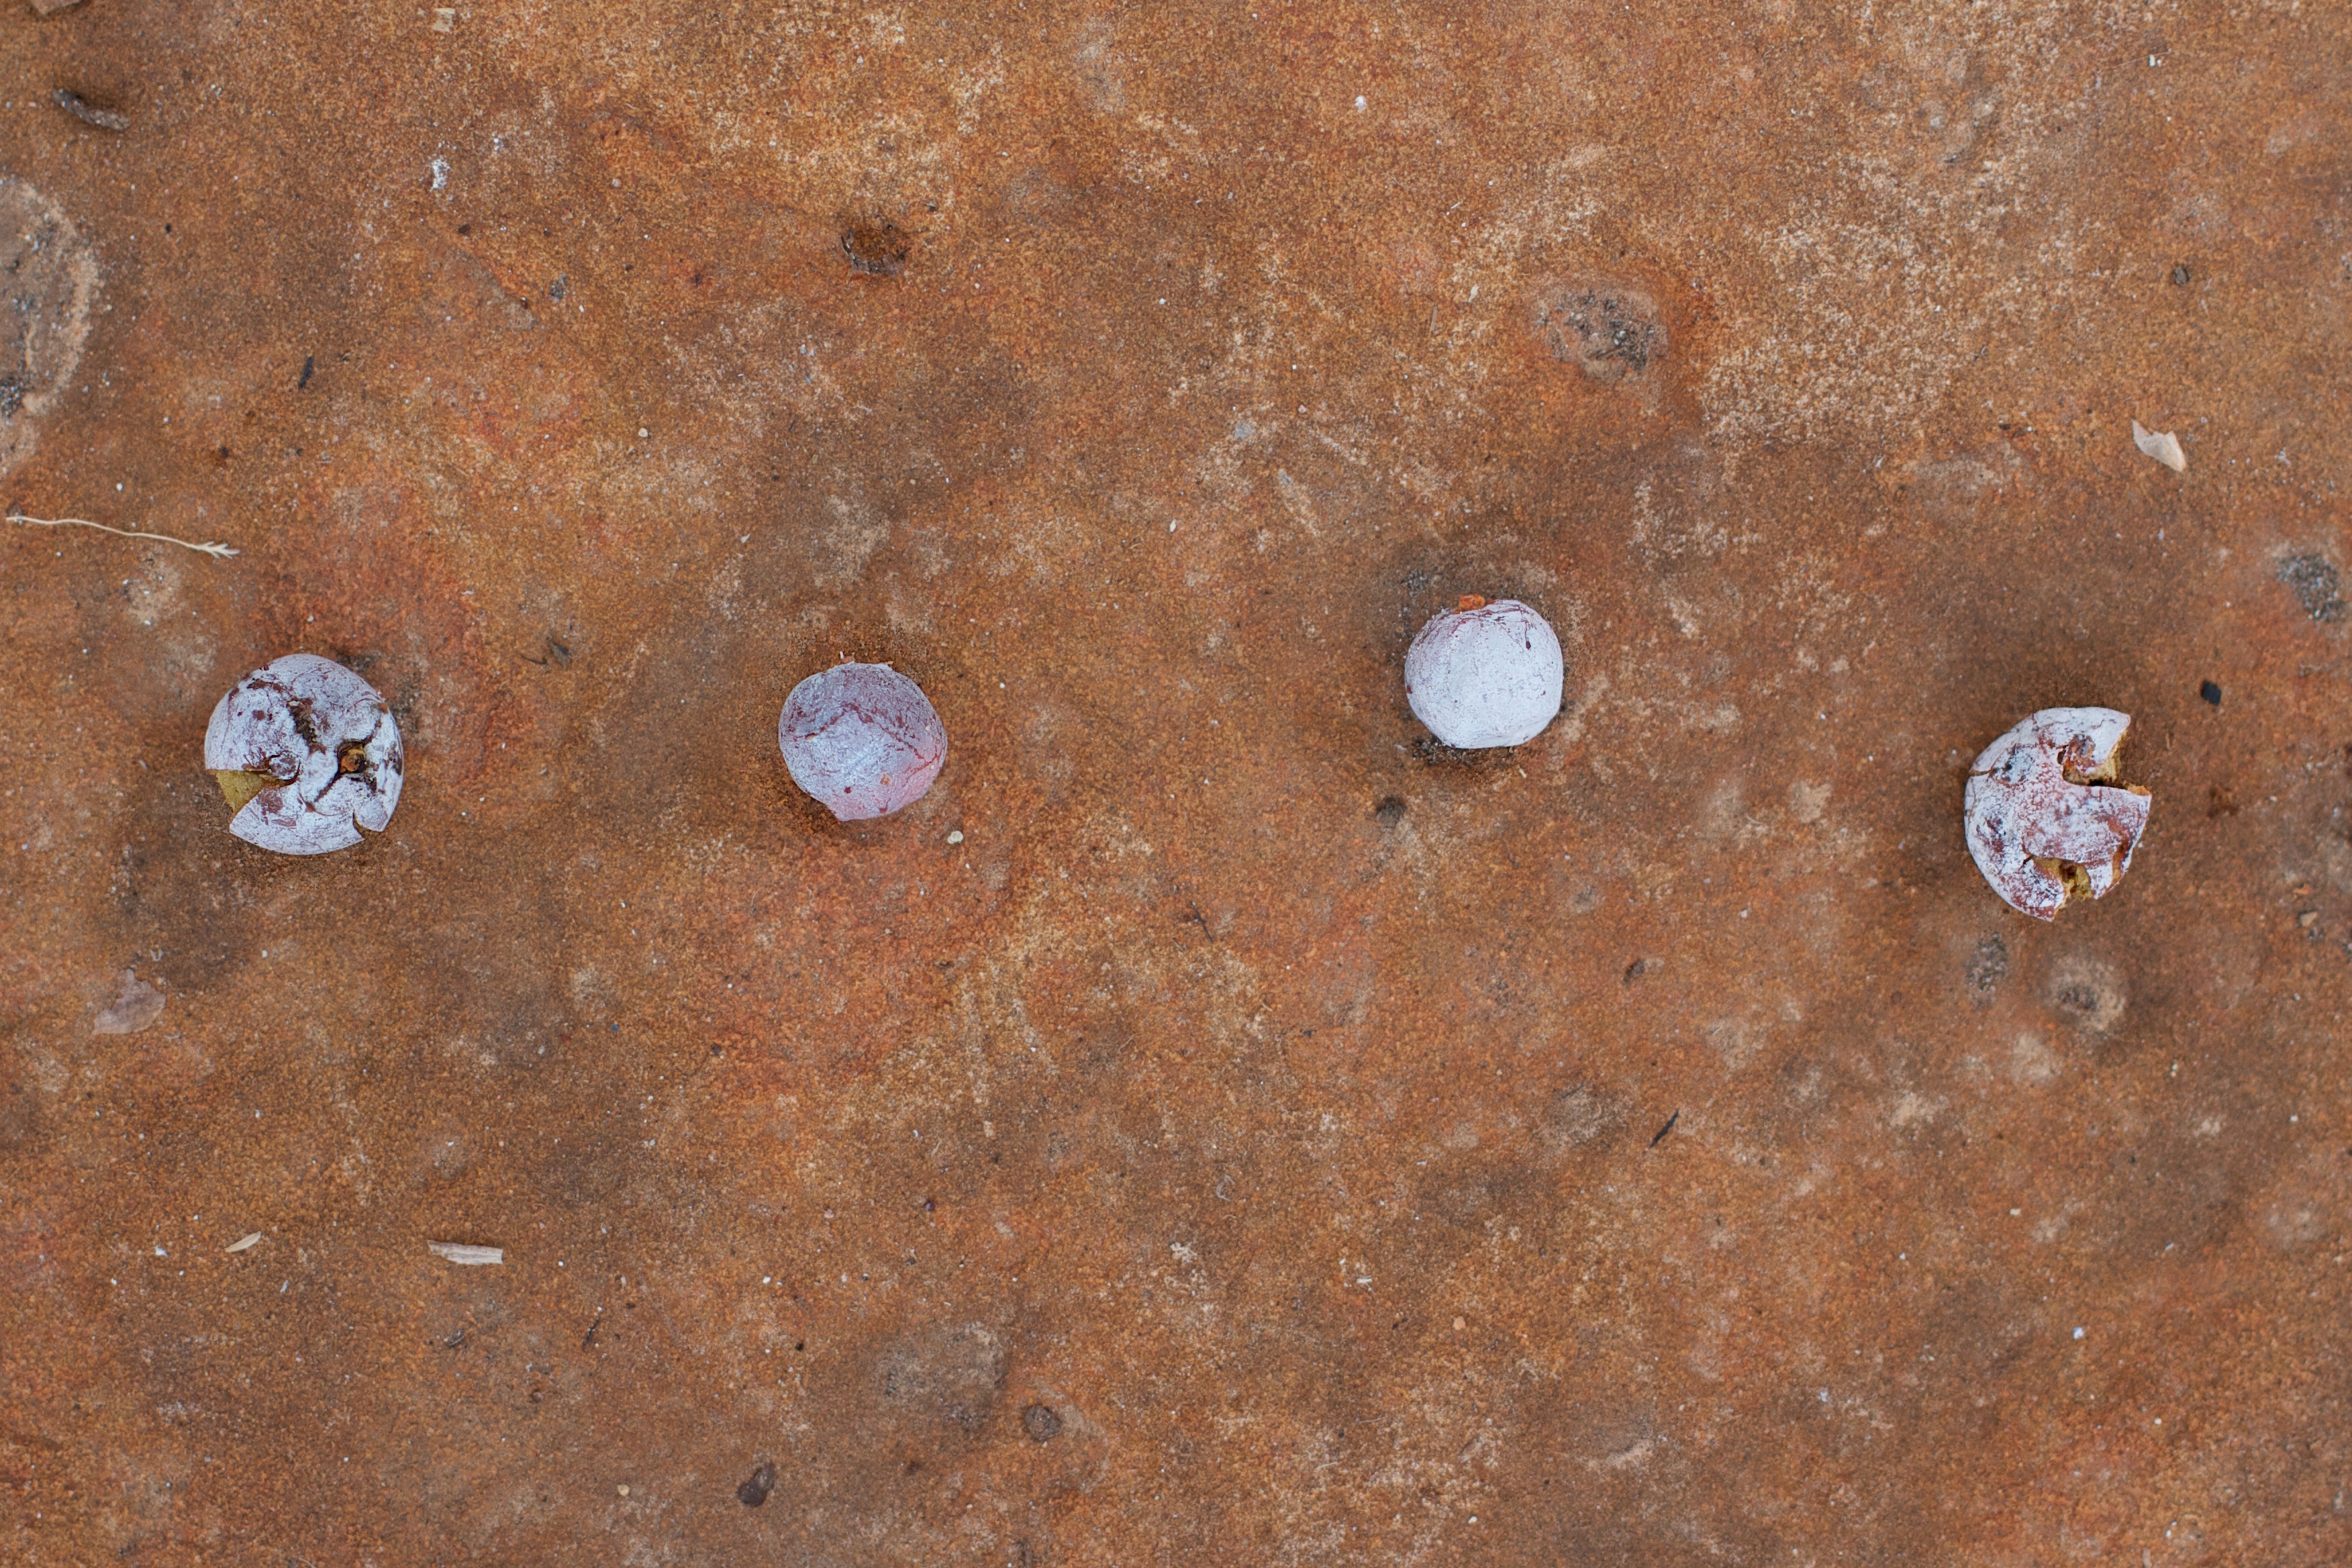
rock, texture, floor, soil, material, four, flooring